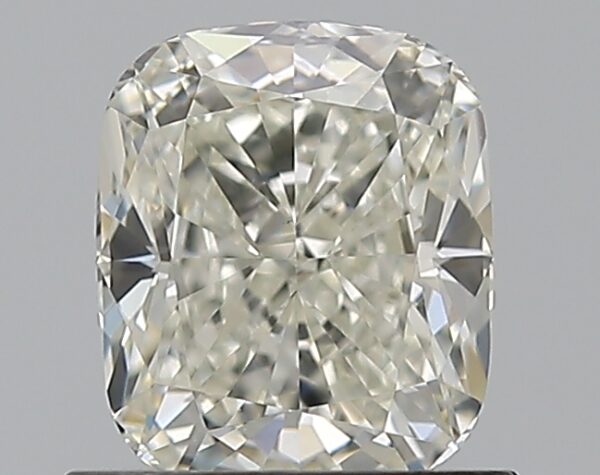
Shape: cushion
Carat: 0.93
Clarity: VS1
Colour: J
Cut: EX
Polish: EX
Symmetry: EX
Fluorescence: ST
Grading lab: GIA
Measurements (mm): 6.1 x 5.12 x 3.48